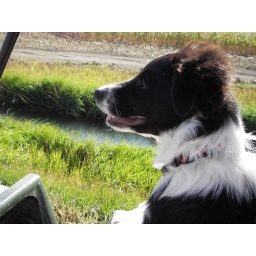
We were riding on the ditchbank road below the cornfield. I was driving and sitting on her leash.